Beočin Monastery

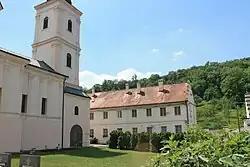
Beočin Monastery

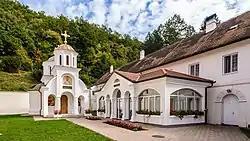
Beočin Monastery

The Beočin Monastery is a Serbian Orthodox monastery, located just outside Beočin, on Fruška Gora mountain in the northern Serbian province of Vojvodina.